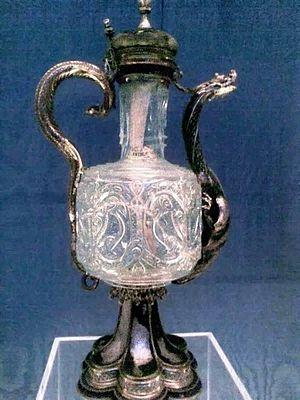
Bouteille en cristal de roche fatimide ornée de huit médaillons portant des oiseaux et de lions sur le col. Monture en argent en forme de dragon de la Renaissance. Italiano: Bottiglia montata ad ampolla: corpo in cristallo di rocca decorato con leoni, volatili e palmette (arte fatimide, Egitto, X sec.)